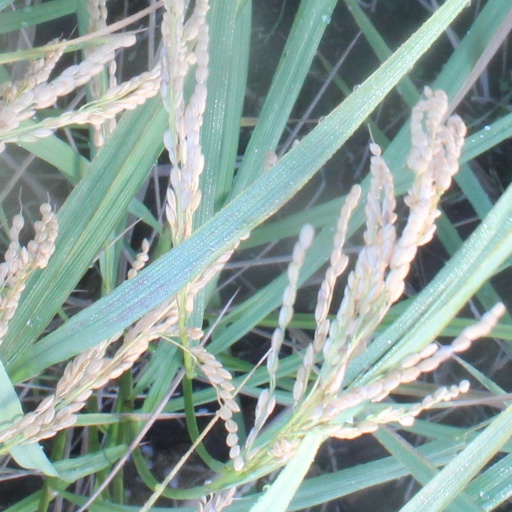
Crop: rice